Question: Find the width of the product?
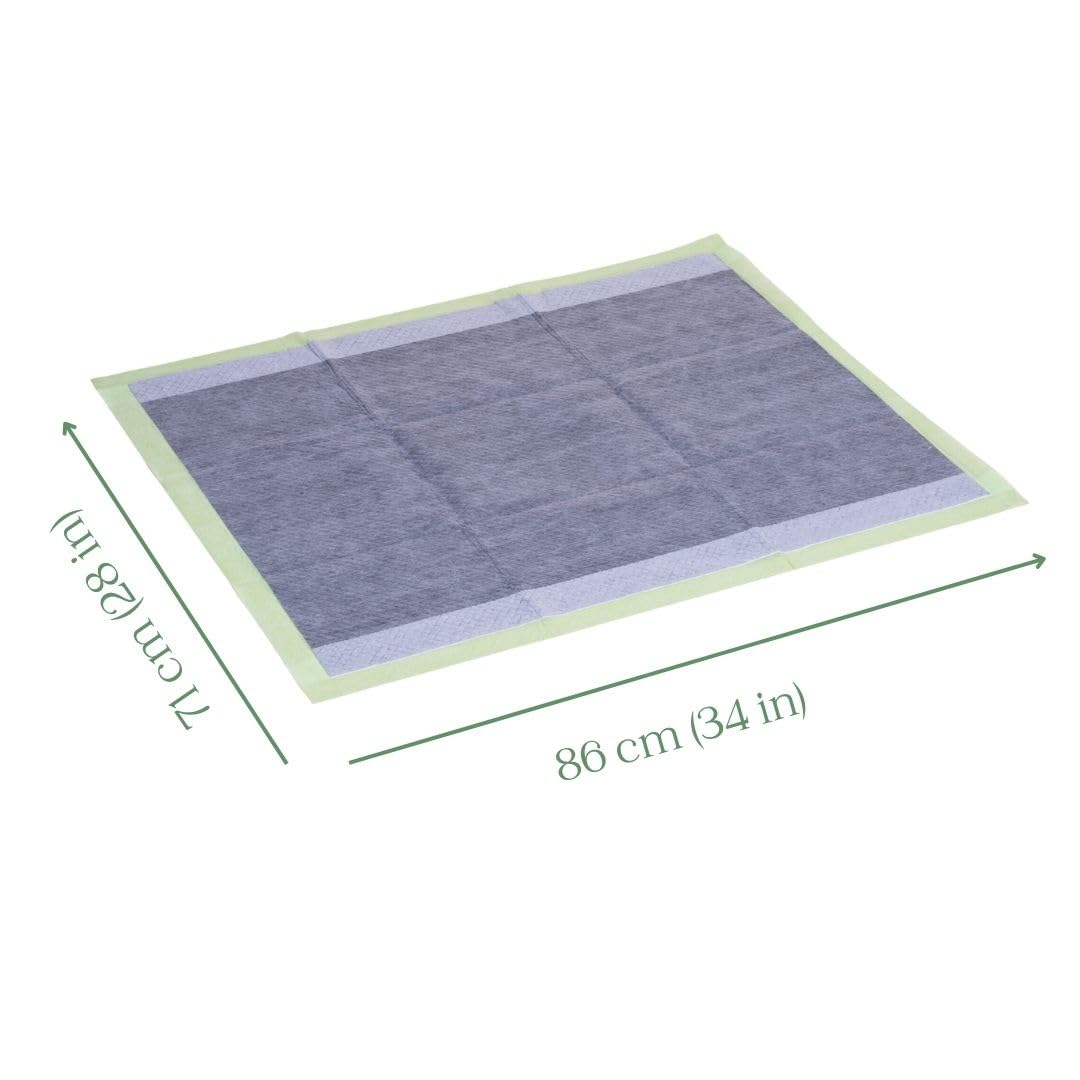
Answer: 28.0 inch